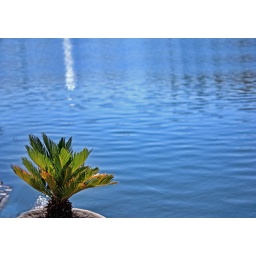
This miniature palm tree is so cute sitting by this lake.